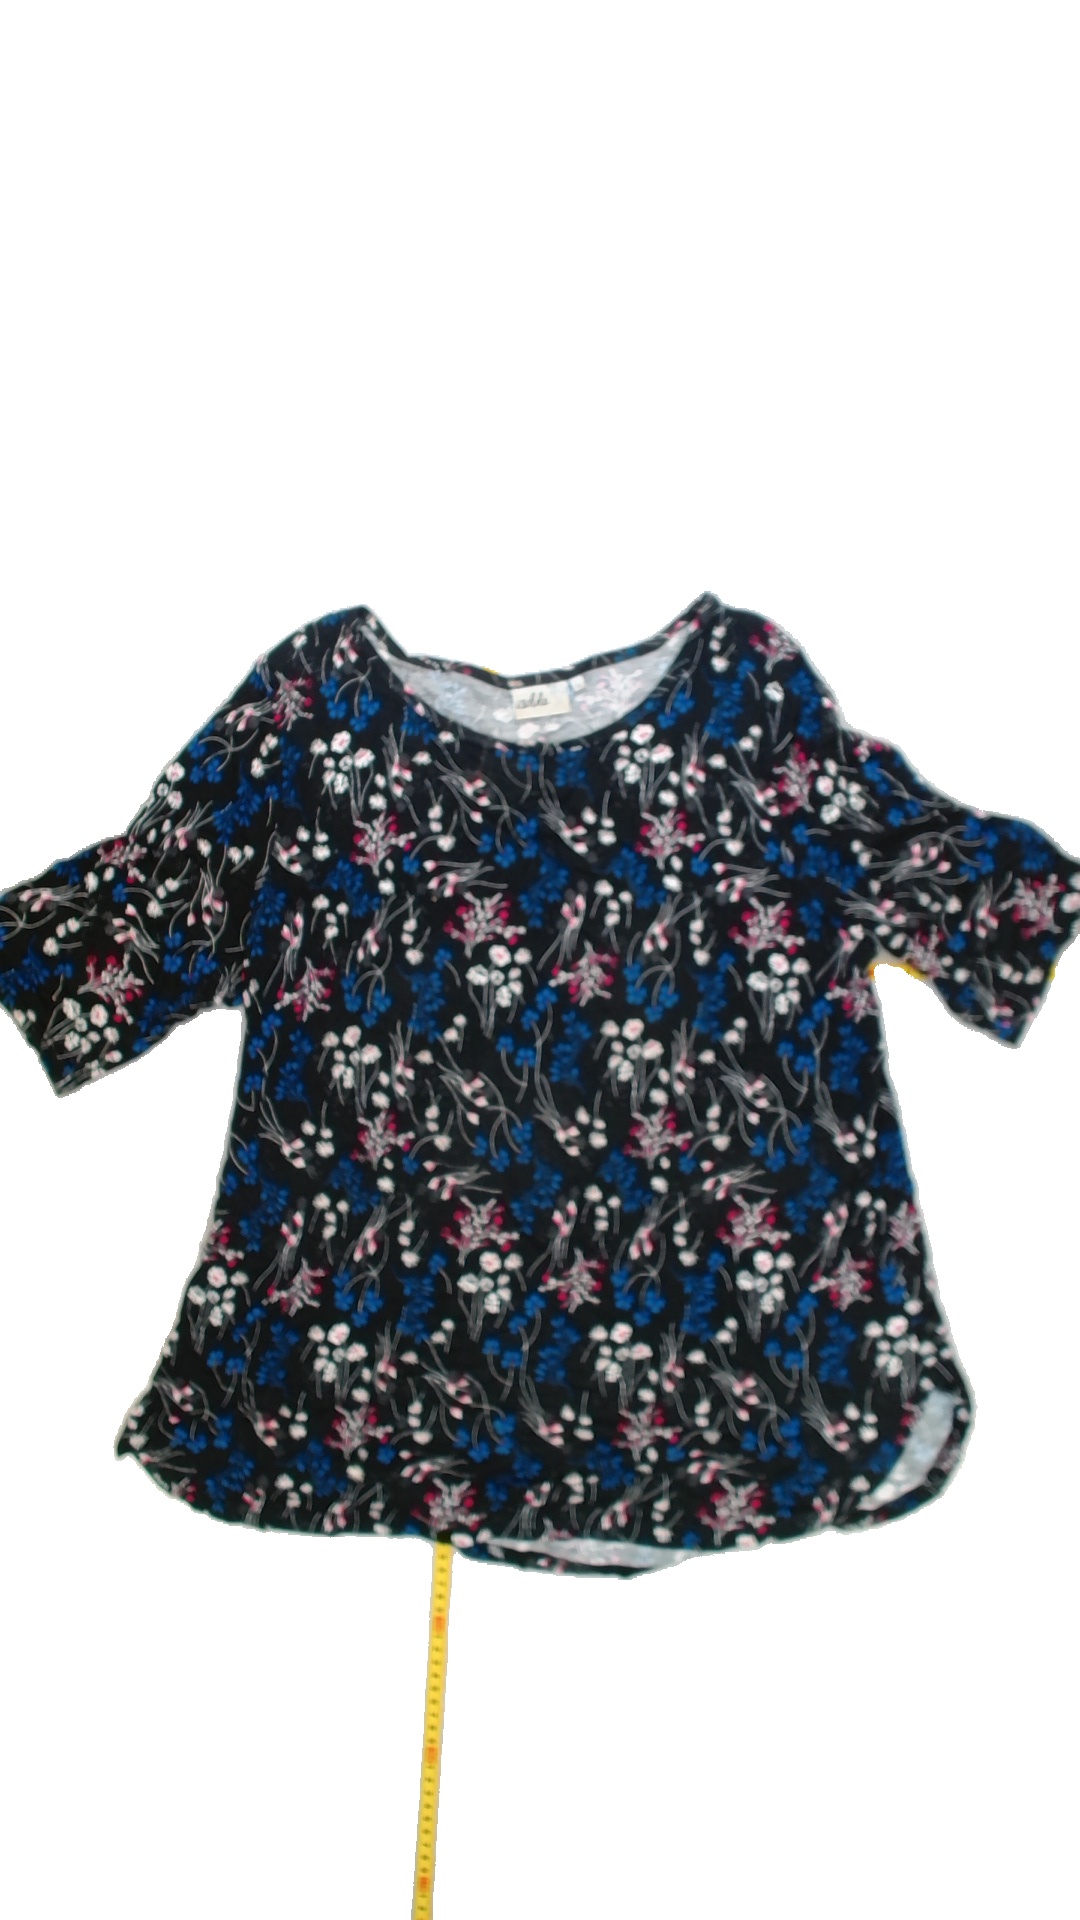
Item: T-shirt (Ladies)
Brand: Isolde
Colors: Multicolor, Black, White, Blue, Pink
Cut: Regular, C-collar
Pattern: Floral print
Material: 95%viscose 5%elastane
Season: All
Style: No trend
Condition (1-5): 4
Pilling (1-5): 4
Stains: Yes
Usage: Export
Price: <50